Paraway Pastoral Company

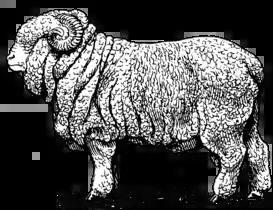
Merino sheep

Pooginook Station, is an historic Merino stud made up of almost 20 000 hectares of native and irrigated grazing land in the Riverina Region of NSW, and was Paraway's first purchase when it was formed in 2007. As a result of its specific husbandry practices, careful selection and continual benchmarking, Pooginook aims to set the standard for high quality stud and commercial sheep. They host an annual ram sale on the last Tuesday of September each year where both their Merino and Poll rams are auctioned. Semen is also available for sale from Pooginook special stud sires Pooginook is a member of the NSW Stud Merino Breeders Association.